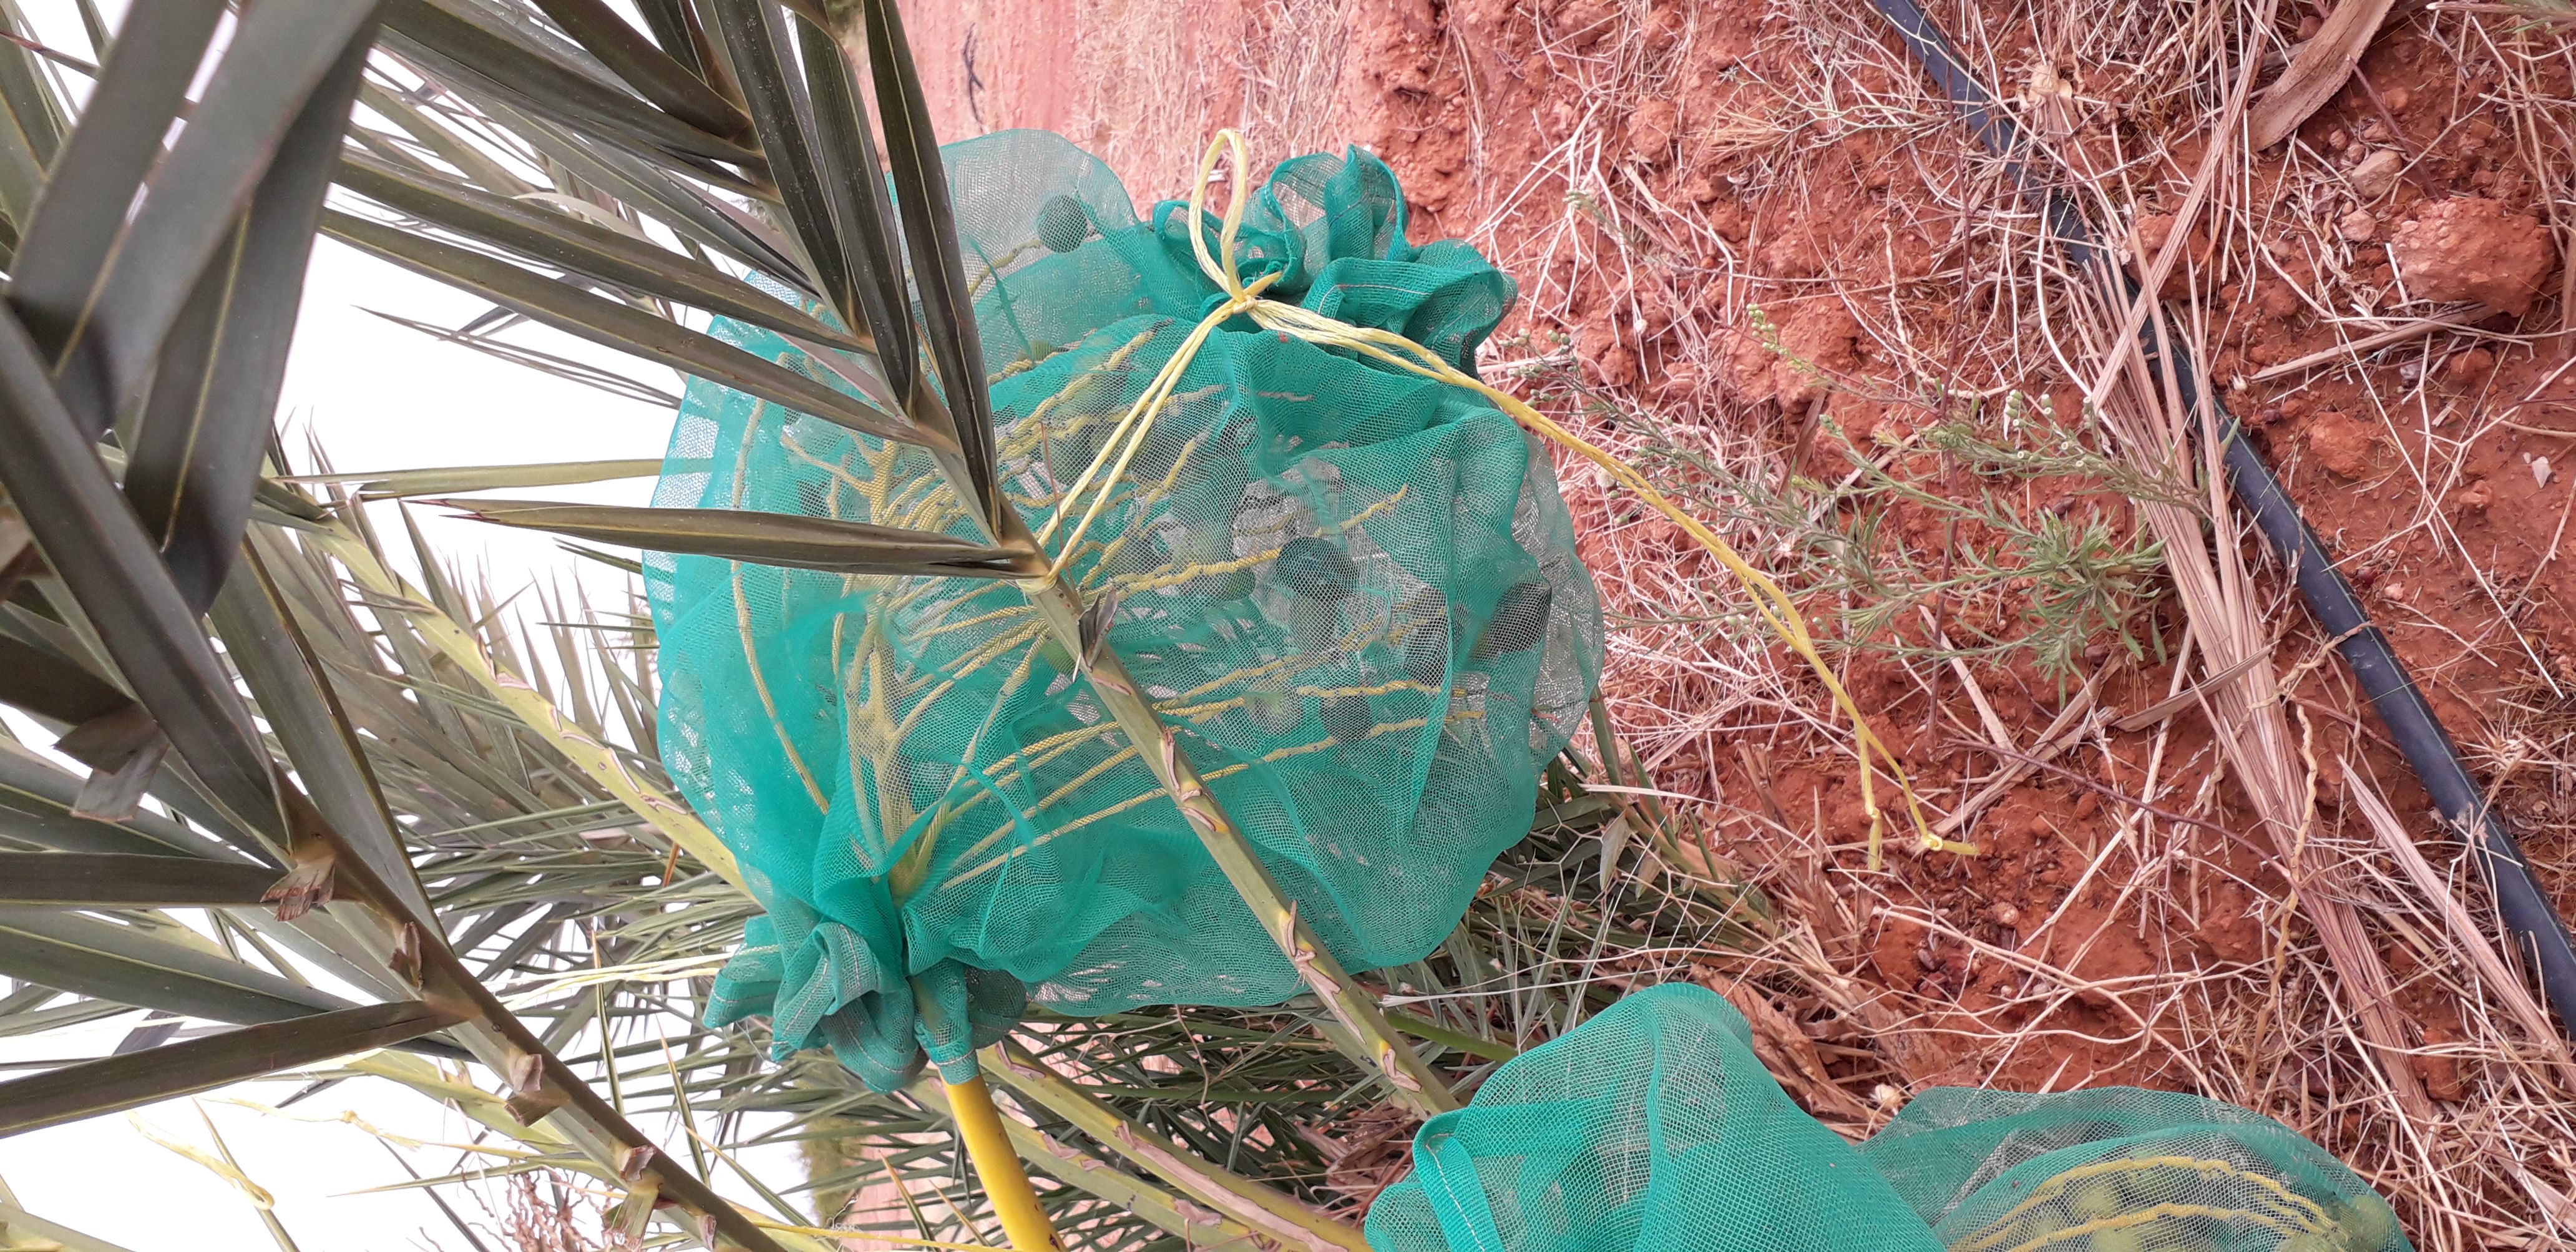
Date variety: kholt